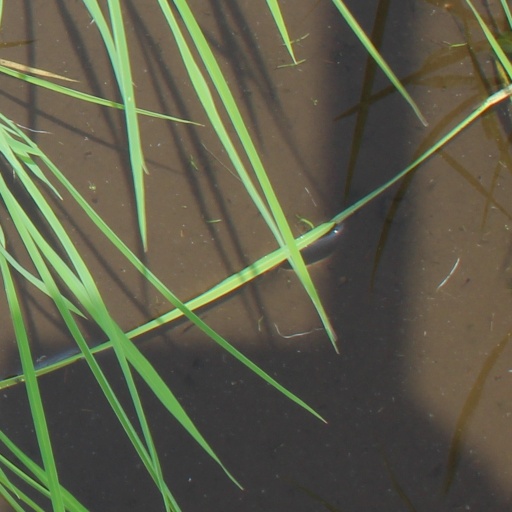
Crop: rice